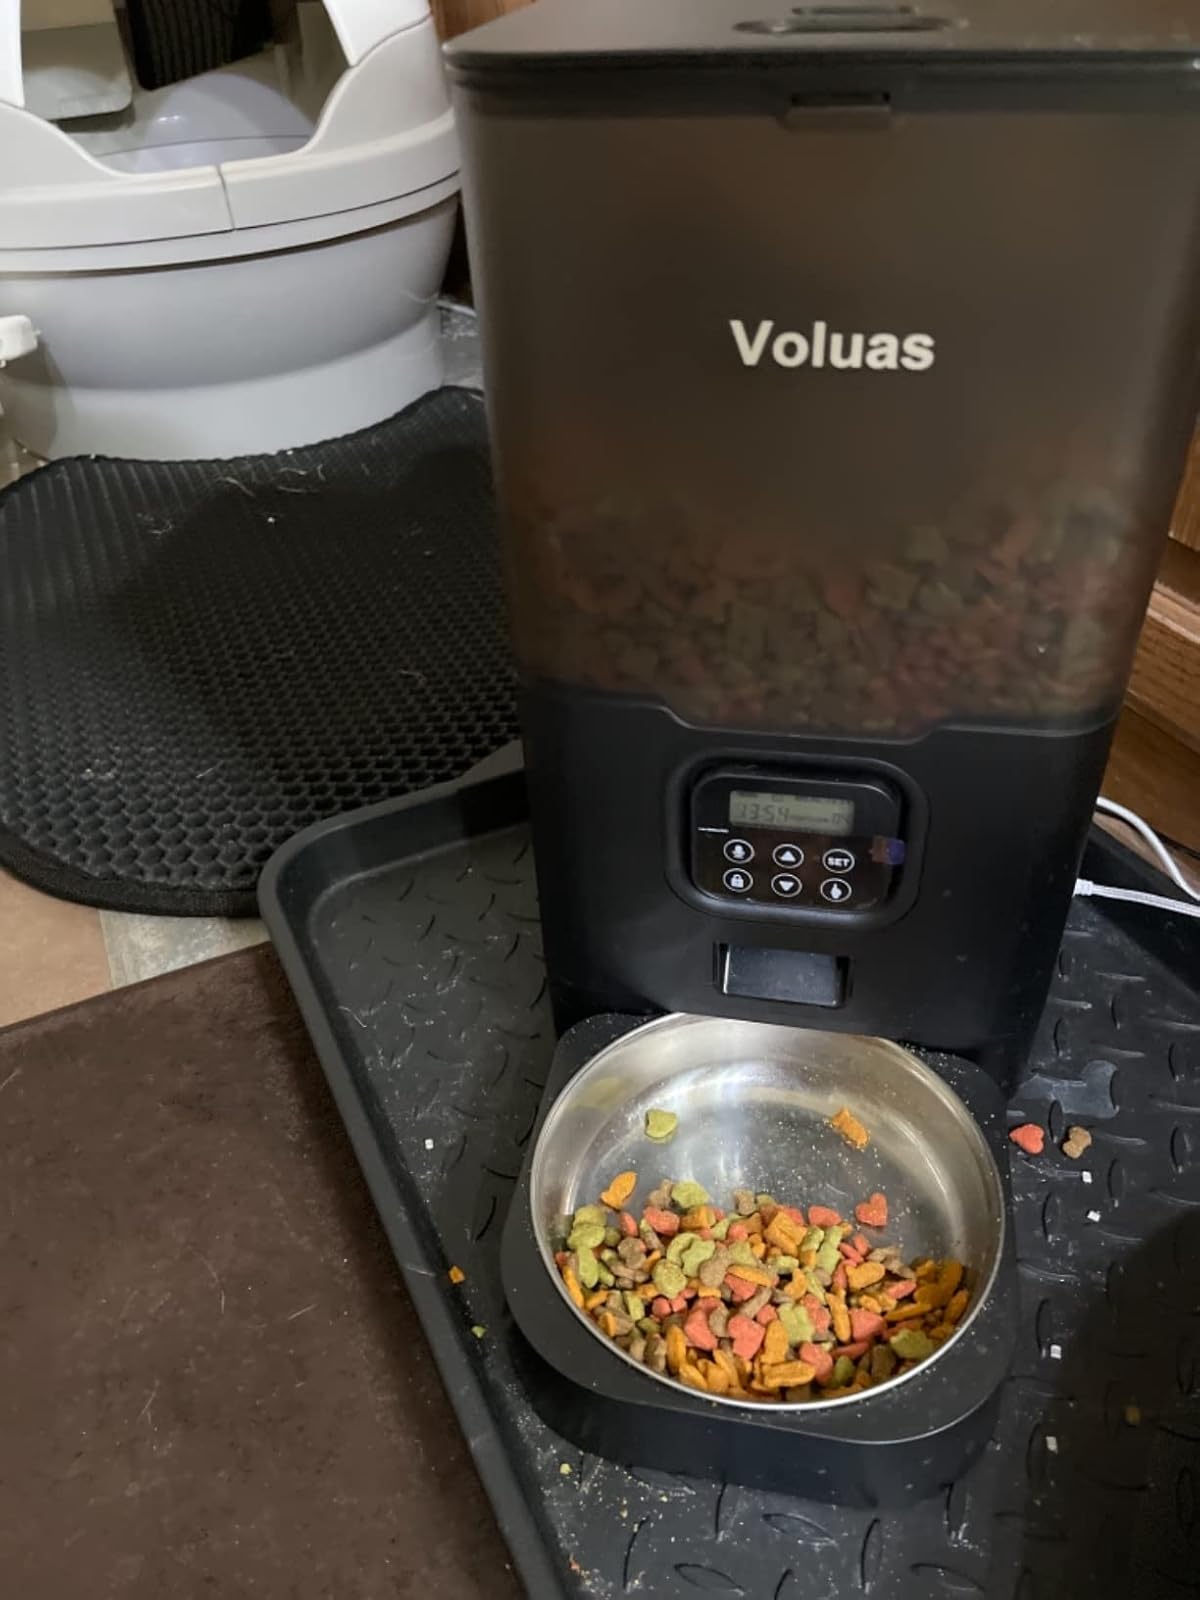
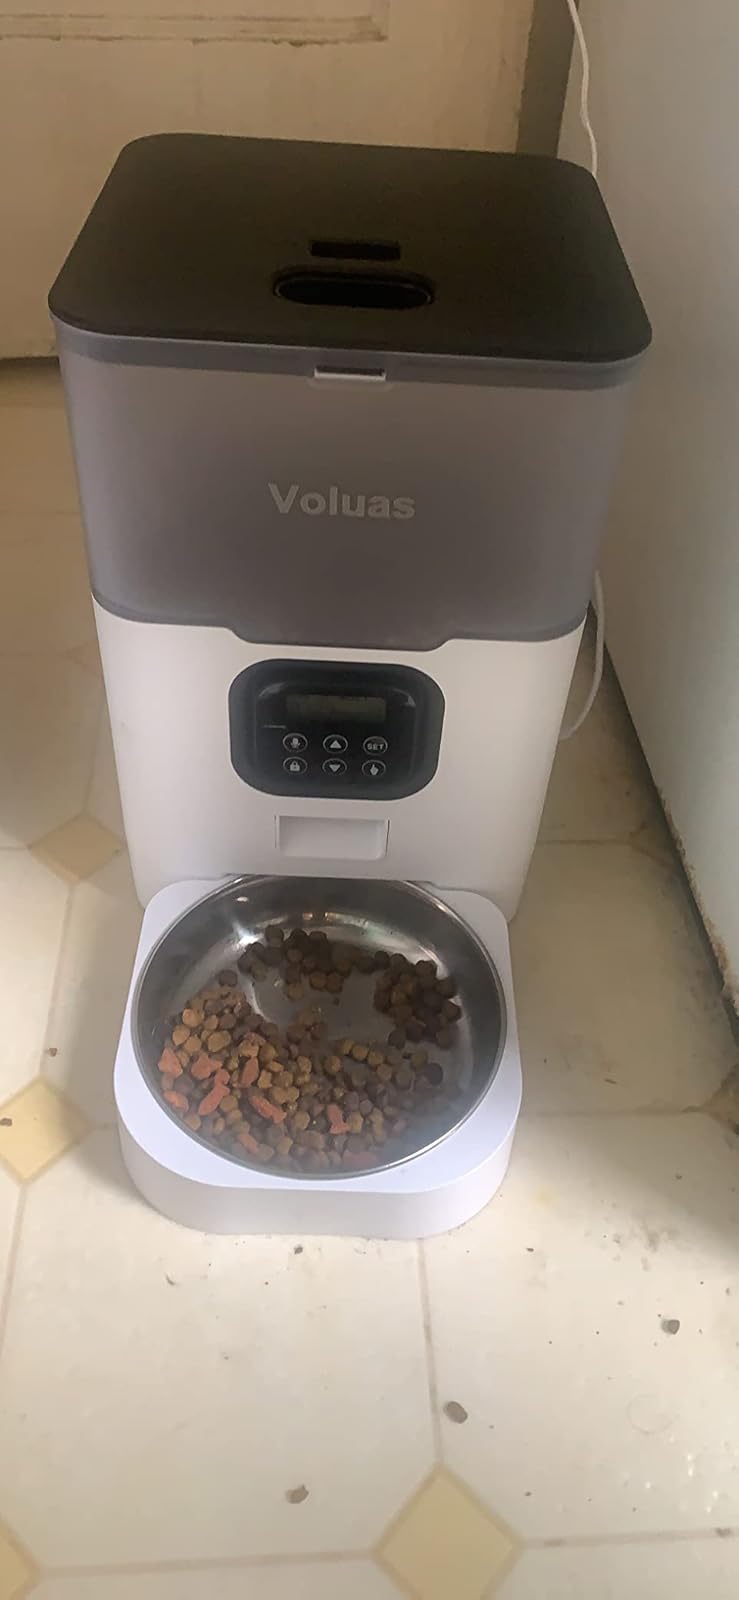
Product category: items_feeder
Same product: no